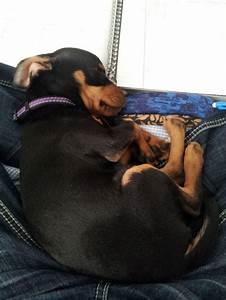
Label: cane